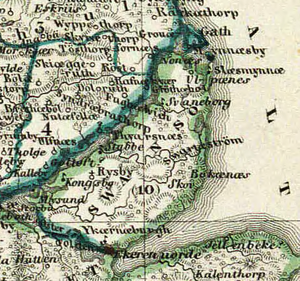
Sliminde
Slæsmynnæ, Mynnæsby og øen Gath (halvøen Ø)
Detail fra ""Slesvig i Valdemarernes Tid"" efter Valdemars Jordebog"
Sliminde er en 112 ha stor halvø ved Sliens munding i Østersøen. Halvøen kaldes også Lodsøen. Ved højvande bliver dele af området oversvømmet.